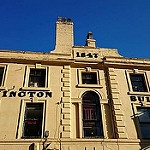
Label: non_damage_buildings_street